Rhapsody of Fire

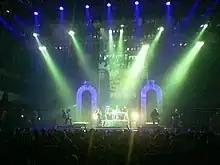
Rhapsody of Fire performing in 2007

"The Dark Secret" EP was released on 28 June 2004. It gave listeners a taste of what could be expected from the new album, labeled "" which was released several months later in September. Christopher Lee was involved in this project, narrating part of the storyline. "Symphony of Enchanted Lands II" was a follow-up to the Emerald Sword Saga called The Dark Secret Saga.